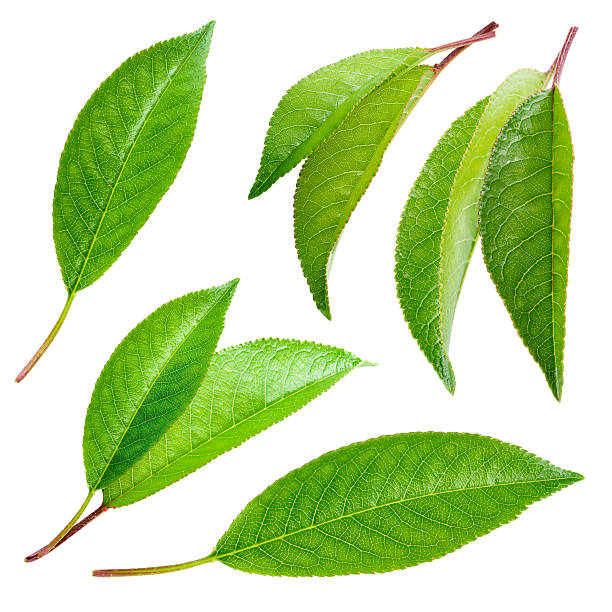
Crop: cherry
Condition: healthy